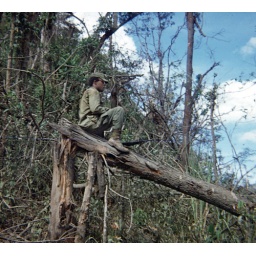
James Mackey sitting in tree